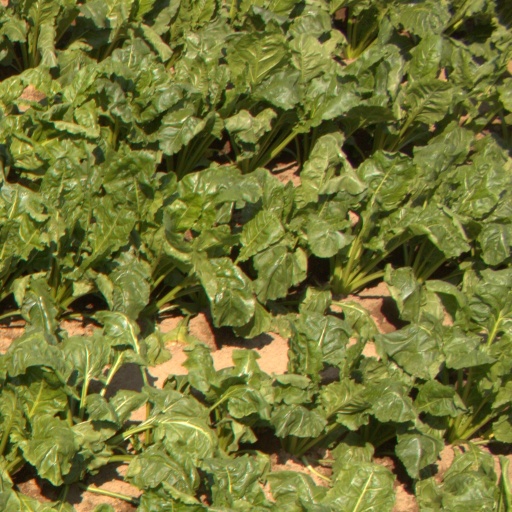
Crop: sugar beet